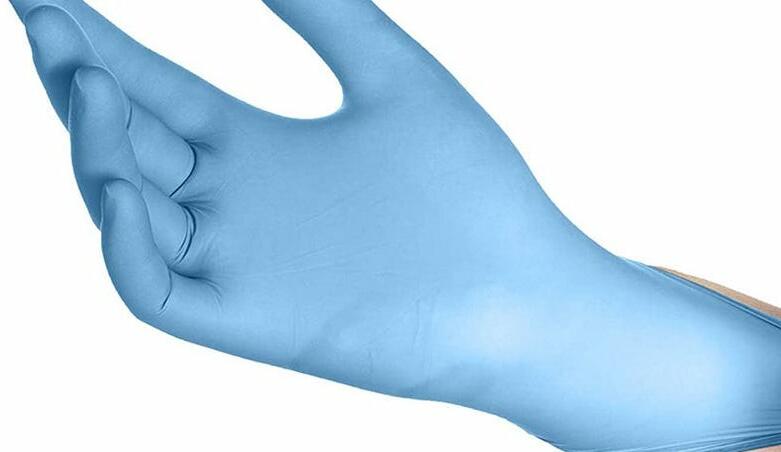
Label: trash